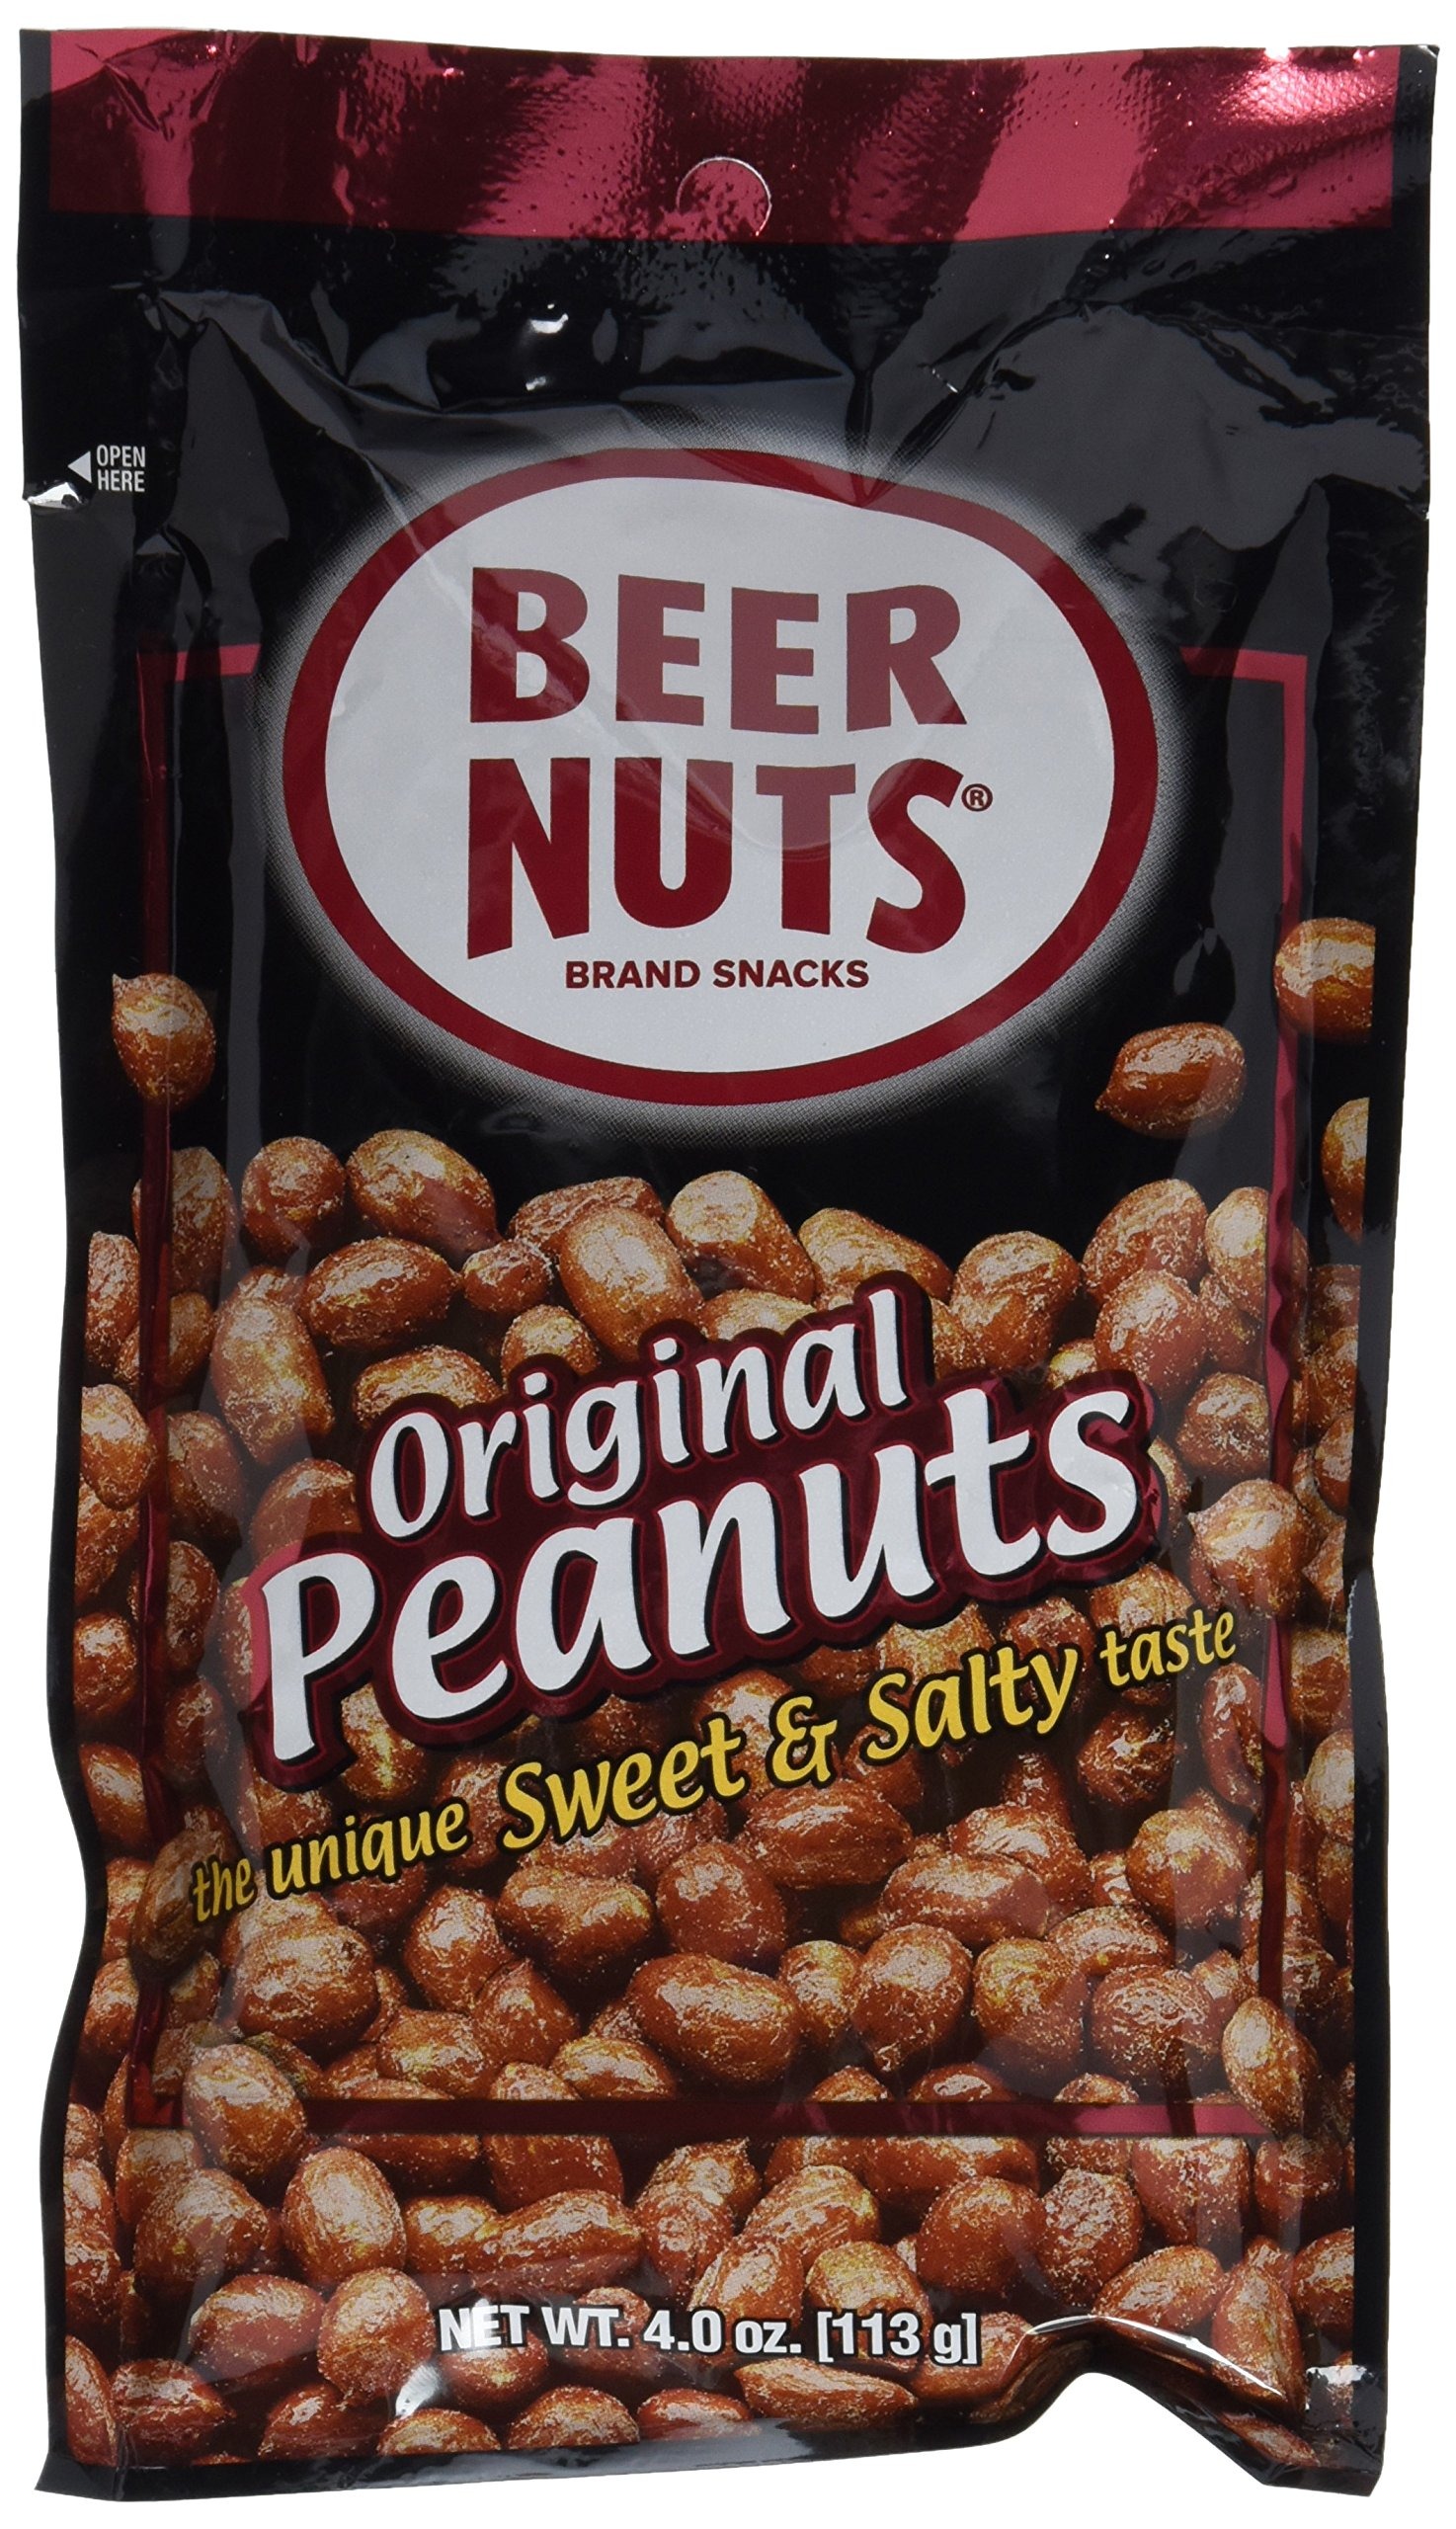
Item Name: BEER NUTS Original Peanuts - 4oz Single Serve Bags (Pack of 6), Sweet and Salty, Gluten-Free, Kosher, Low Sodium Peanut Snacks
Bullet Point 1: Our Sweet And Salty Secret Recipe - Our most recognized product. A glass of cold suds. Like every superhero duo, BEER NUTS Original Peanuts and your favorite brew are an unstoppable team.
Bullet Point 2: Besides The Fantastic Taste, Nuts Are Great - Nuts are an excellent source of protein, fiber, vitamin E, magnesium, zinc, selenium, copper, potassium, phosphorus, zinc, biotin, riboflavin, niacin, and iron. Nuts contain no cholesterol. They are high in protein, and are very low in saturated fats and sodium. Additionally our nuts are gluten free and Kosher.
Bullet Point 3: On The Go Snack Bag - Take ‘em everywhere you go. Even when you have time for just one quick pint, you don't have to go snackless. Our small bag is the perfect size to pair with a cold one. But if you do want to have a second round...we won't judge.
Bullet Point 4: A Snack For Every Tastebud - Not your average roasted peanuts. Our BEER NUTS Original Peanuts has a unique flavor. Additionally, BEER NUTS has a range of products with a variety of flavor choices including spicy, sweet, salty, wasabi, cheesy, nutty, chocolatey, and many more! These pantry snacks are available in many sizes, including travel size and bulk. With so many options everyone can find something they enjoy!
Bullet Point 5: Made In The USA - BEER NUTS have been produced in America for more than half a century! We produce all BEER NUTS products at our 100,000 square-foot facility in Bloomington, Illinois. An American icon, since 1953. We think you’ll agree that the unique sweet & salty taste continues to be beer’s best match.
Product Description: Our sweet and salty secret recipe. A glass of cold suds. Like every superhero duo, BEER NUTS Original Peanuts and your favorite brew are an unstoppable team. You'll be the party hero and bar VIP with this snackable miracle. It's resealable in case you have leftovers, but let's be honest: you won't. Better grab a few and stock the bar.
Value: 24.0
Unit: Ounce

Price: 24.475